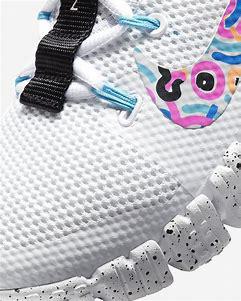
Brand: Nike
Model: Free Metcon 3